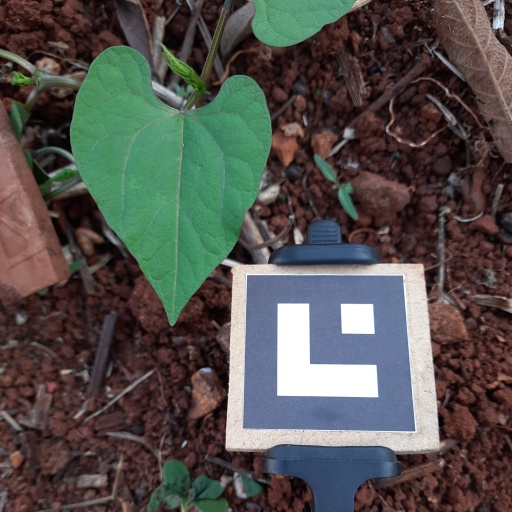
Observations: flat surface, no eating holes, under shade